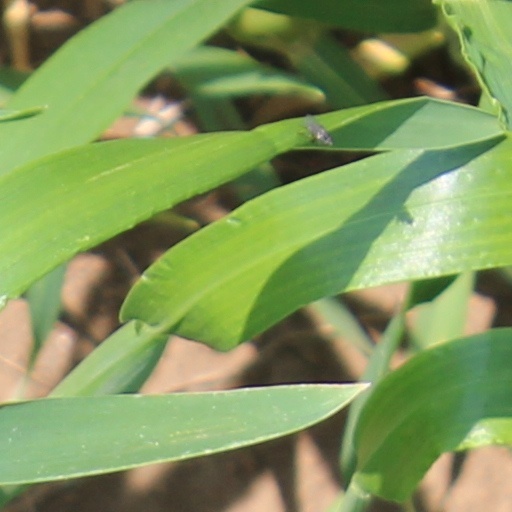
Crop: wheat